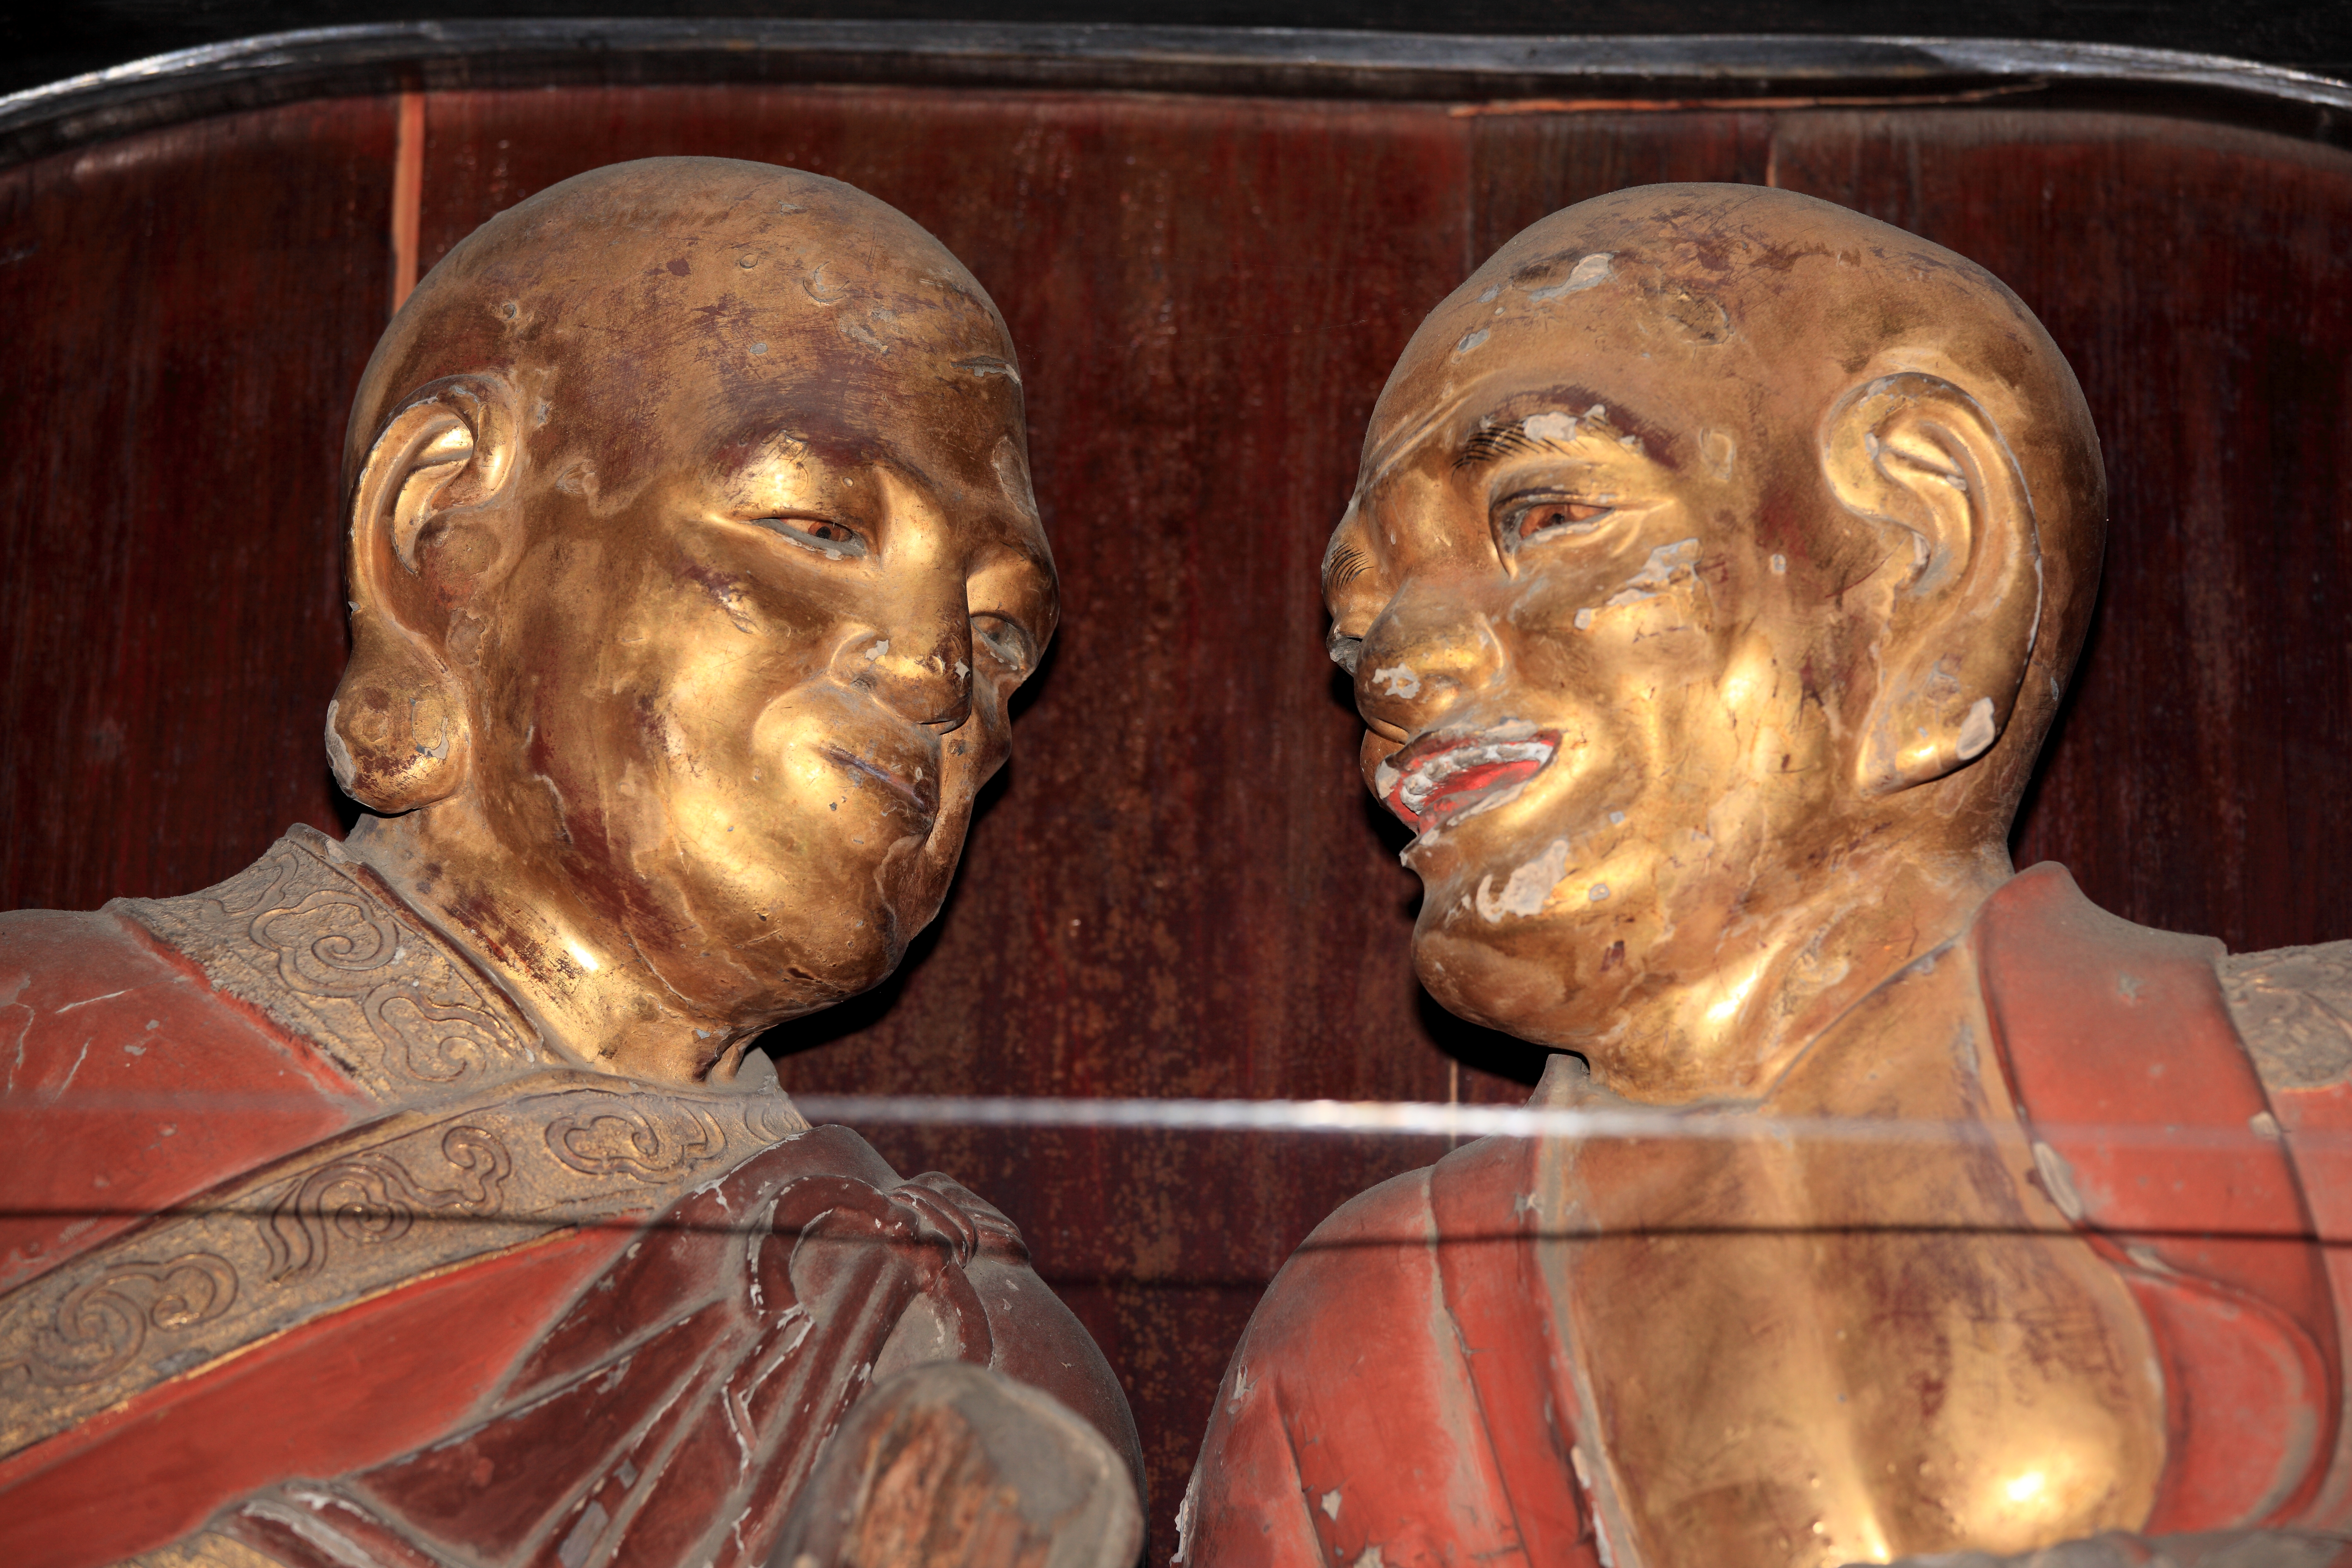
monument, statue, high, painting, sculpture, art, temple, head, 5d, hires, carving, markii, hi, res, resolution, iwate, morioka, houonji, arhat, arahant, ancient history